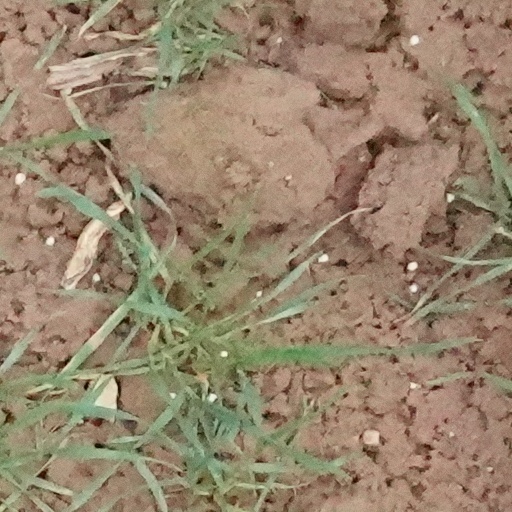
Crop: wheat